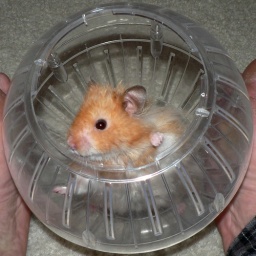
Harvey the teddy bear hamster in his ball